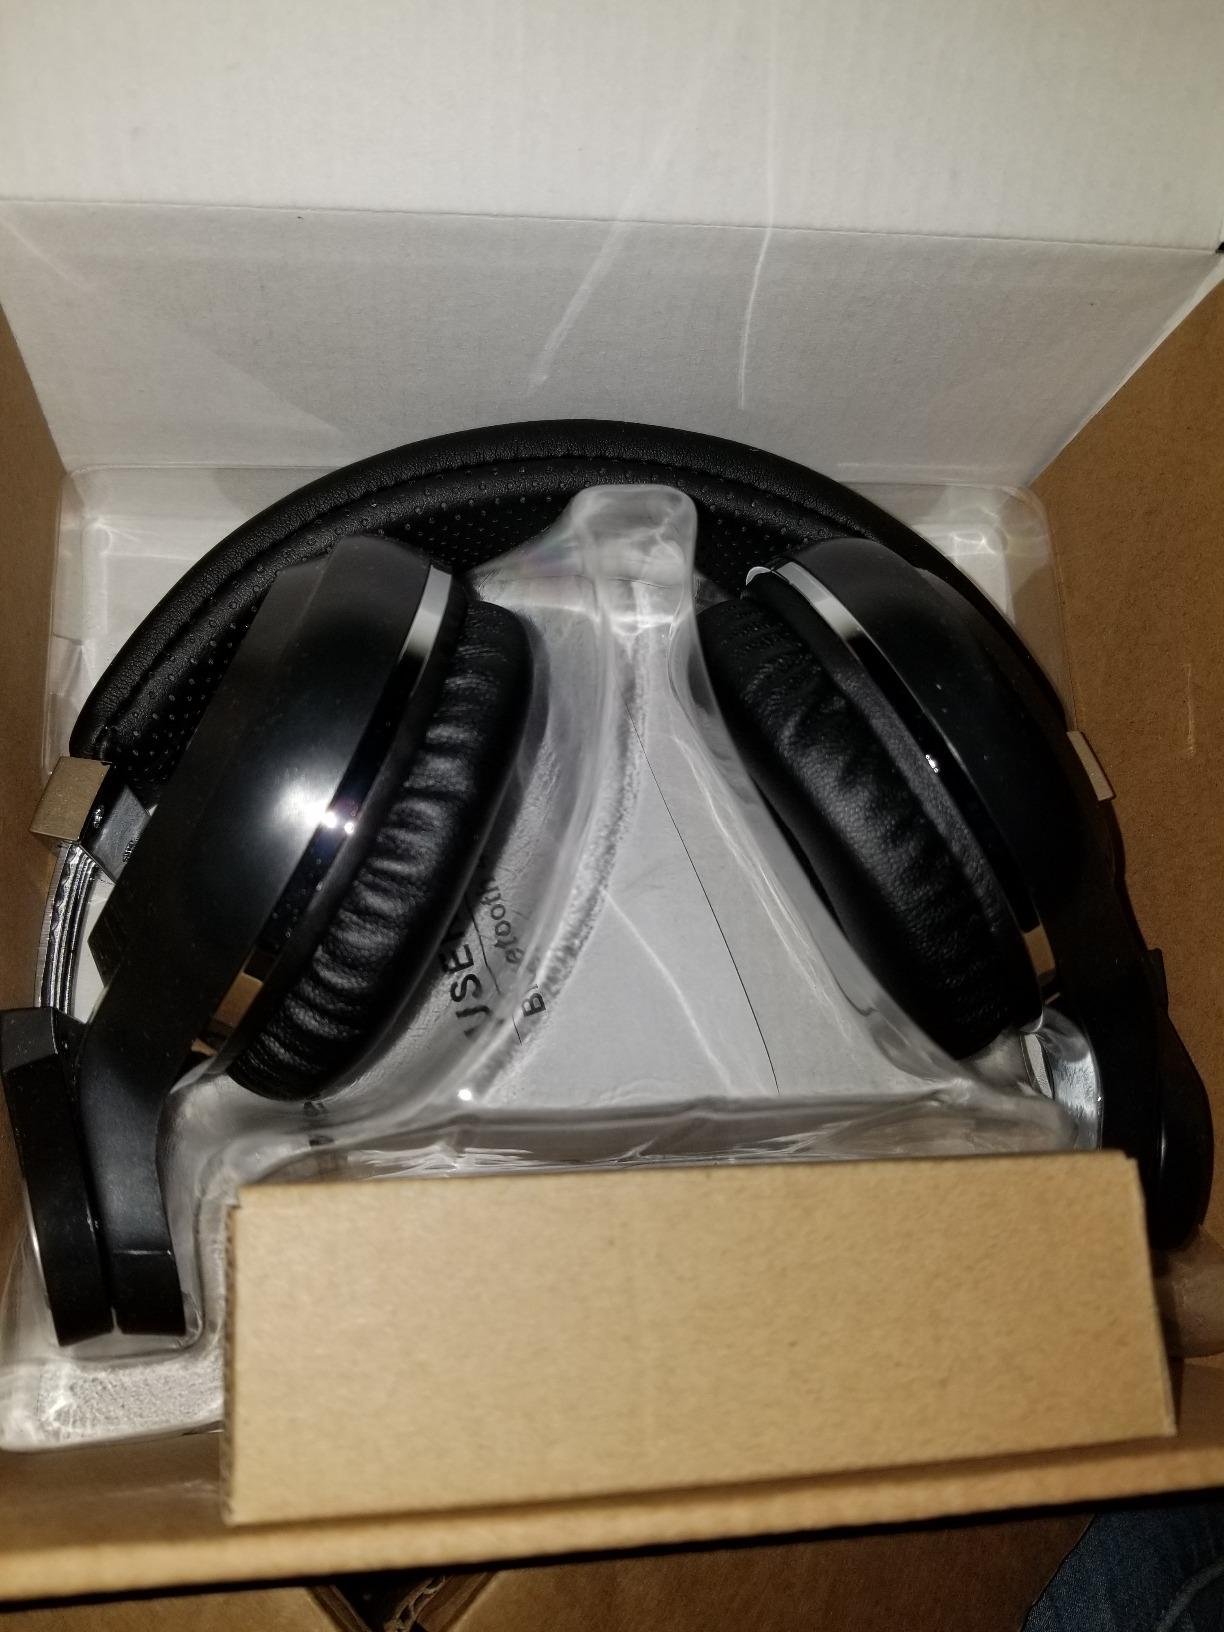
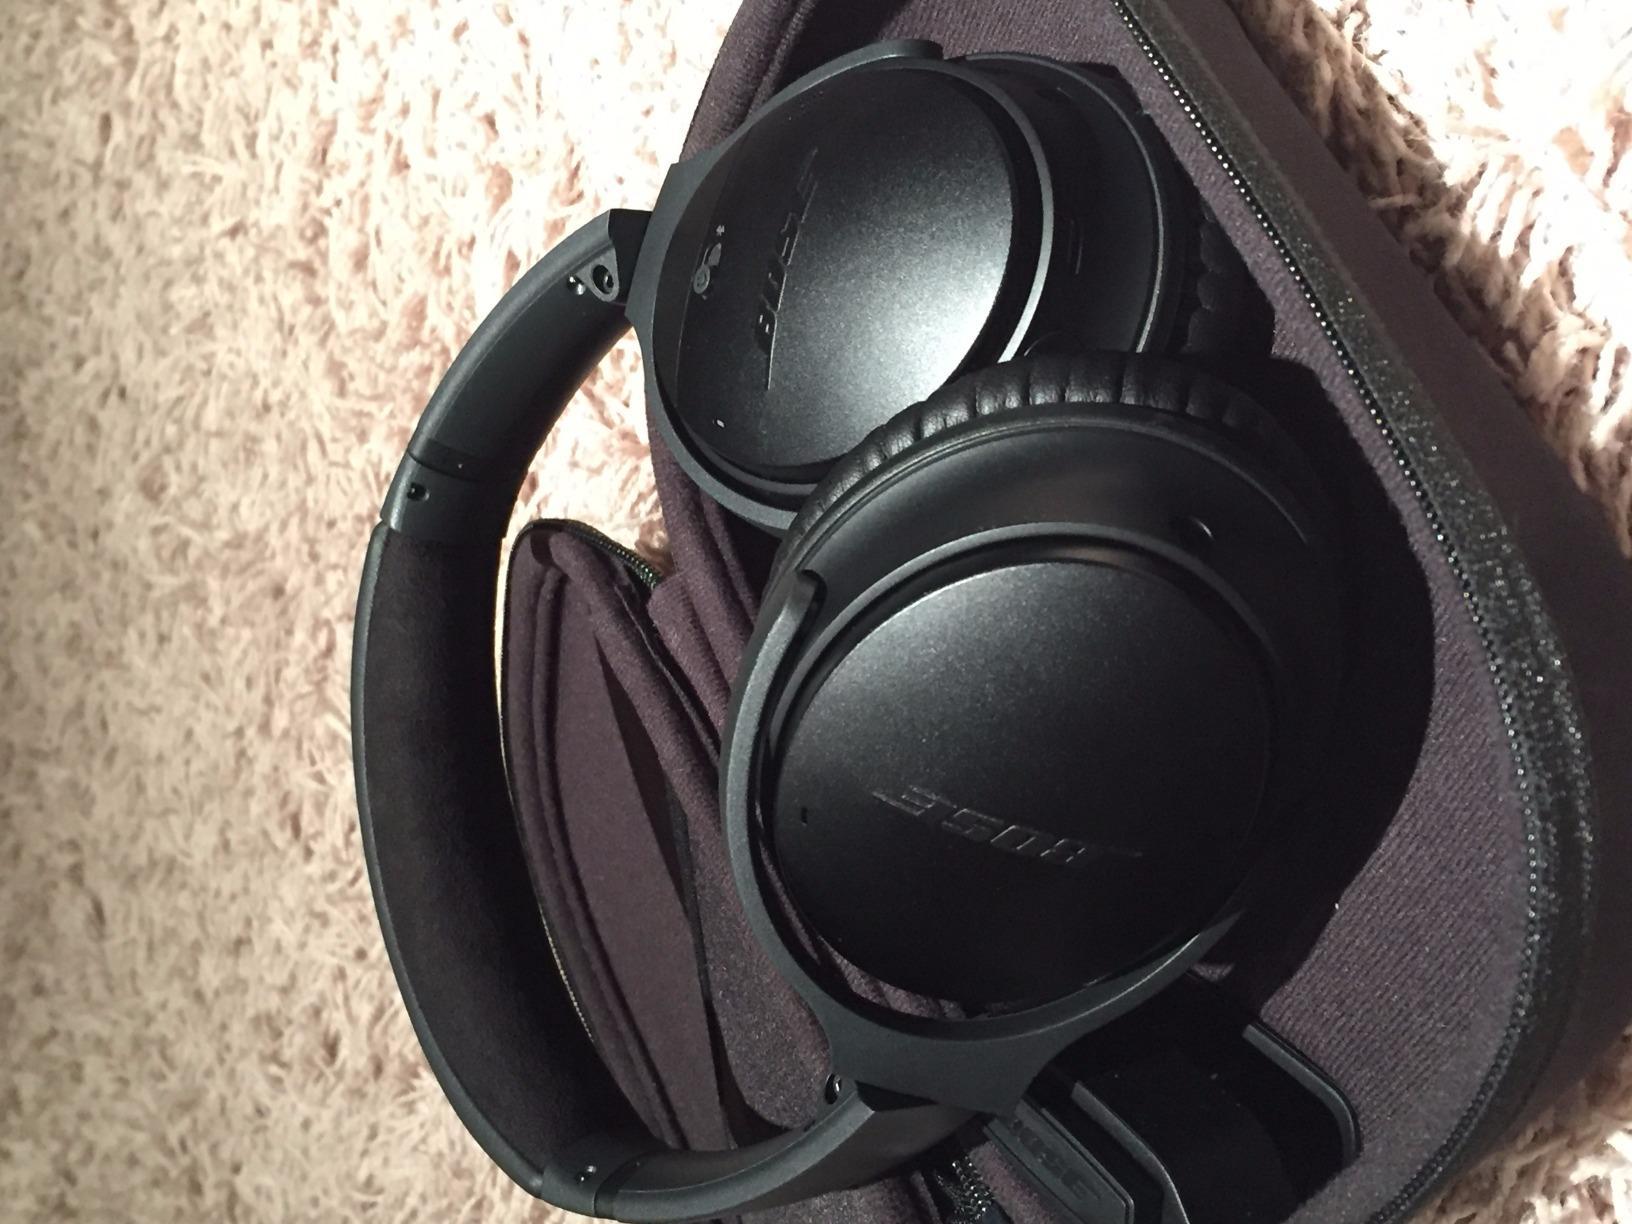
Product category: headphones
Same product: no